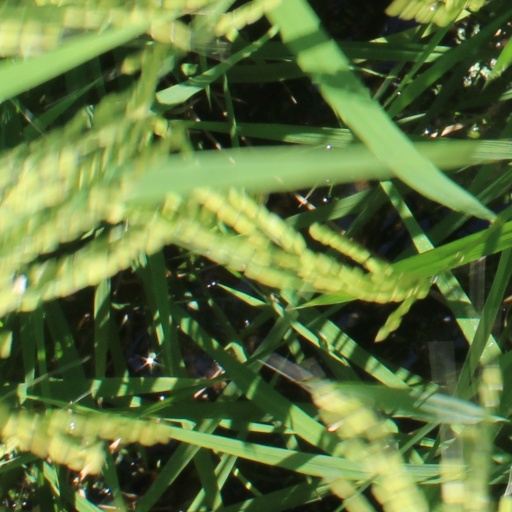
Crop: rice